Frieda Hardin

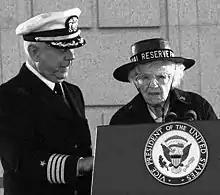
Hardin speaking at the dedication of the Women in Military Service for America Memorial (1997)

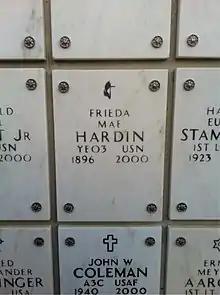
Grave at Arlington National Cemetery

Frieda Mae Green Hardin (September 22, 1896 in Eden Valley, Minnesota – August 9, 2000 in Livermore, California) was an American veteran. She served in World War I and in 1997 was prominently involved in the ceremony dedicating the Women in Military Service for America Memorial. Upon her death at the age of 103, Hardin was described as the "oldest female veteran in the U.S."